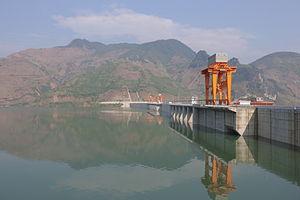
Le secteur de l'hydroélectricité au Viêt Nam occupe une place majeure dans l'économie du pays : sa part dans la production d'électricité était de 38,9 % en 2016.